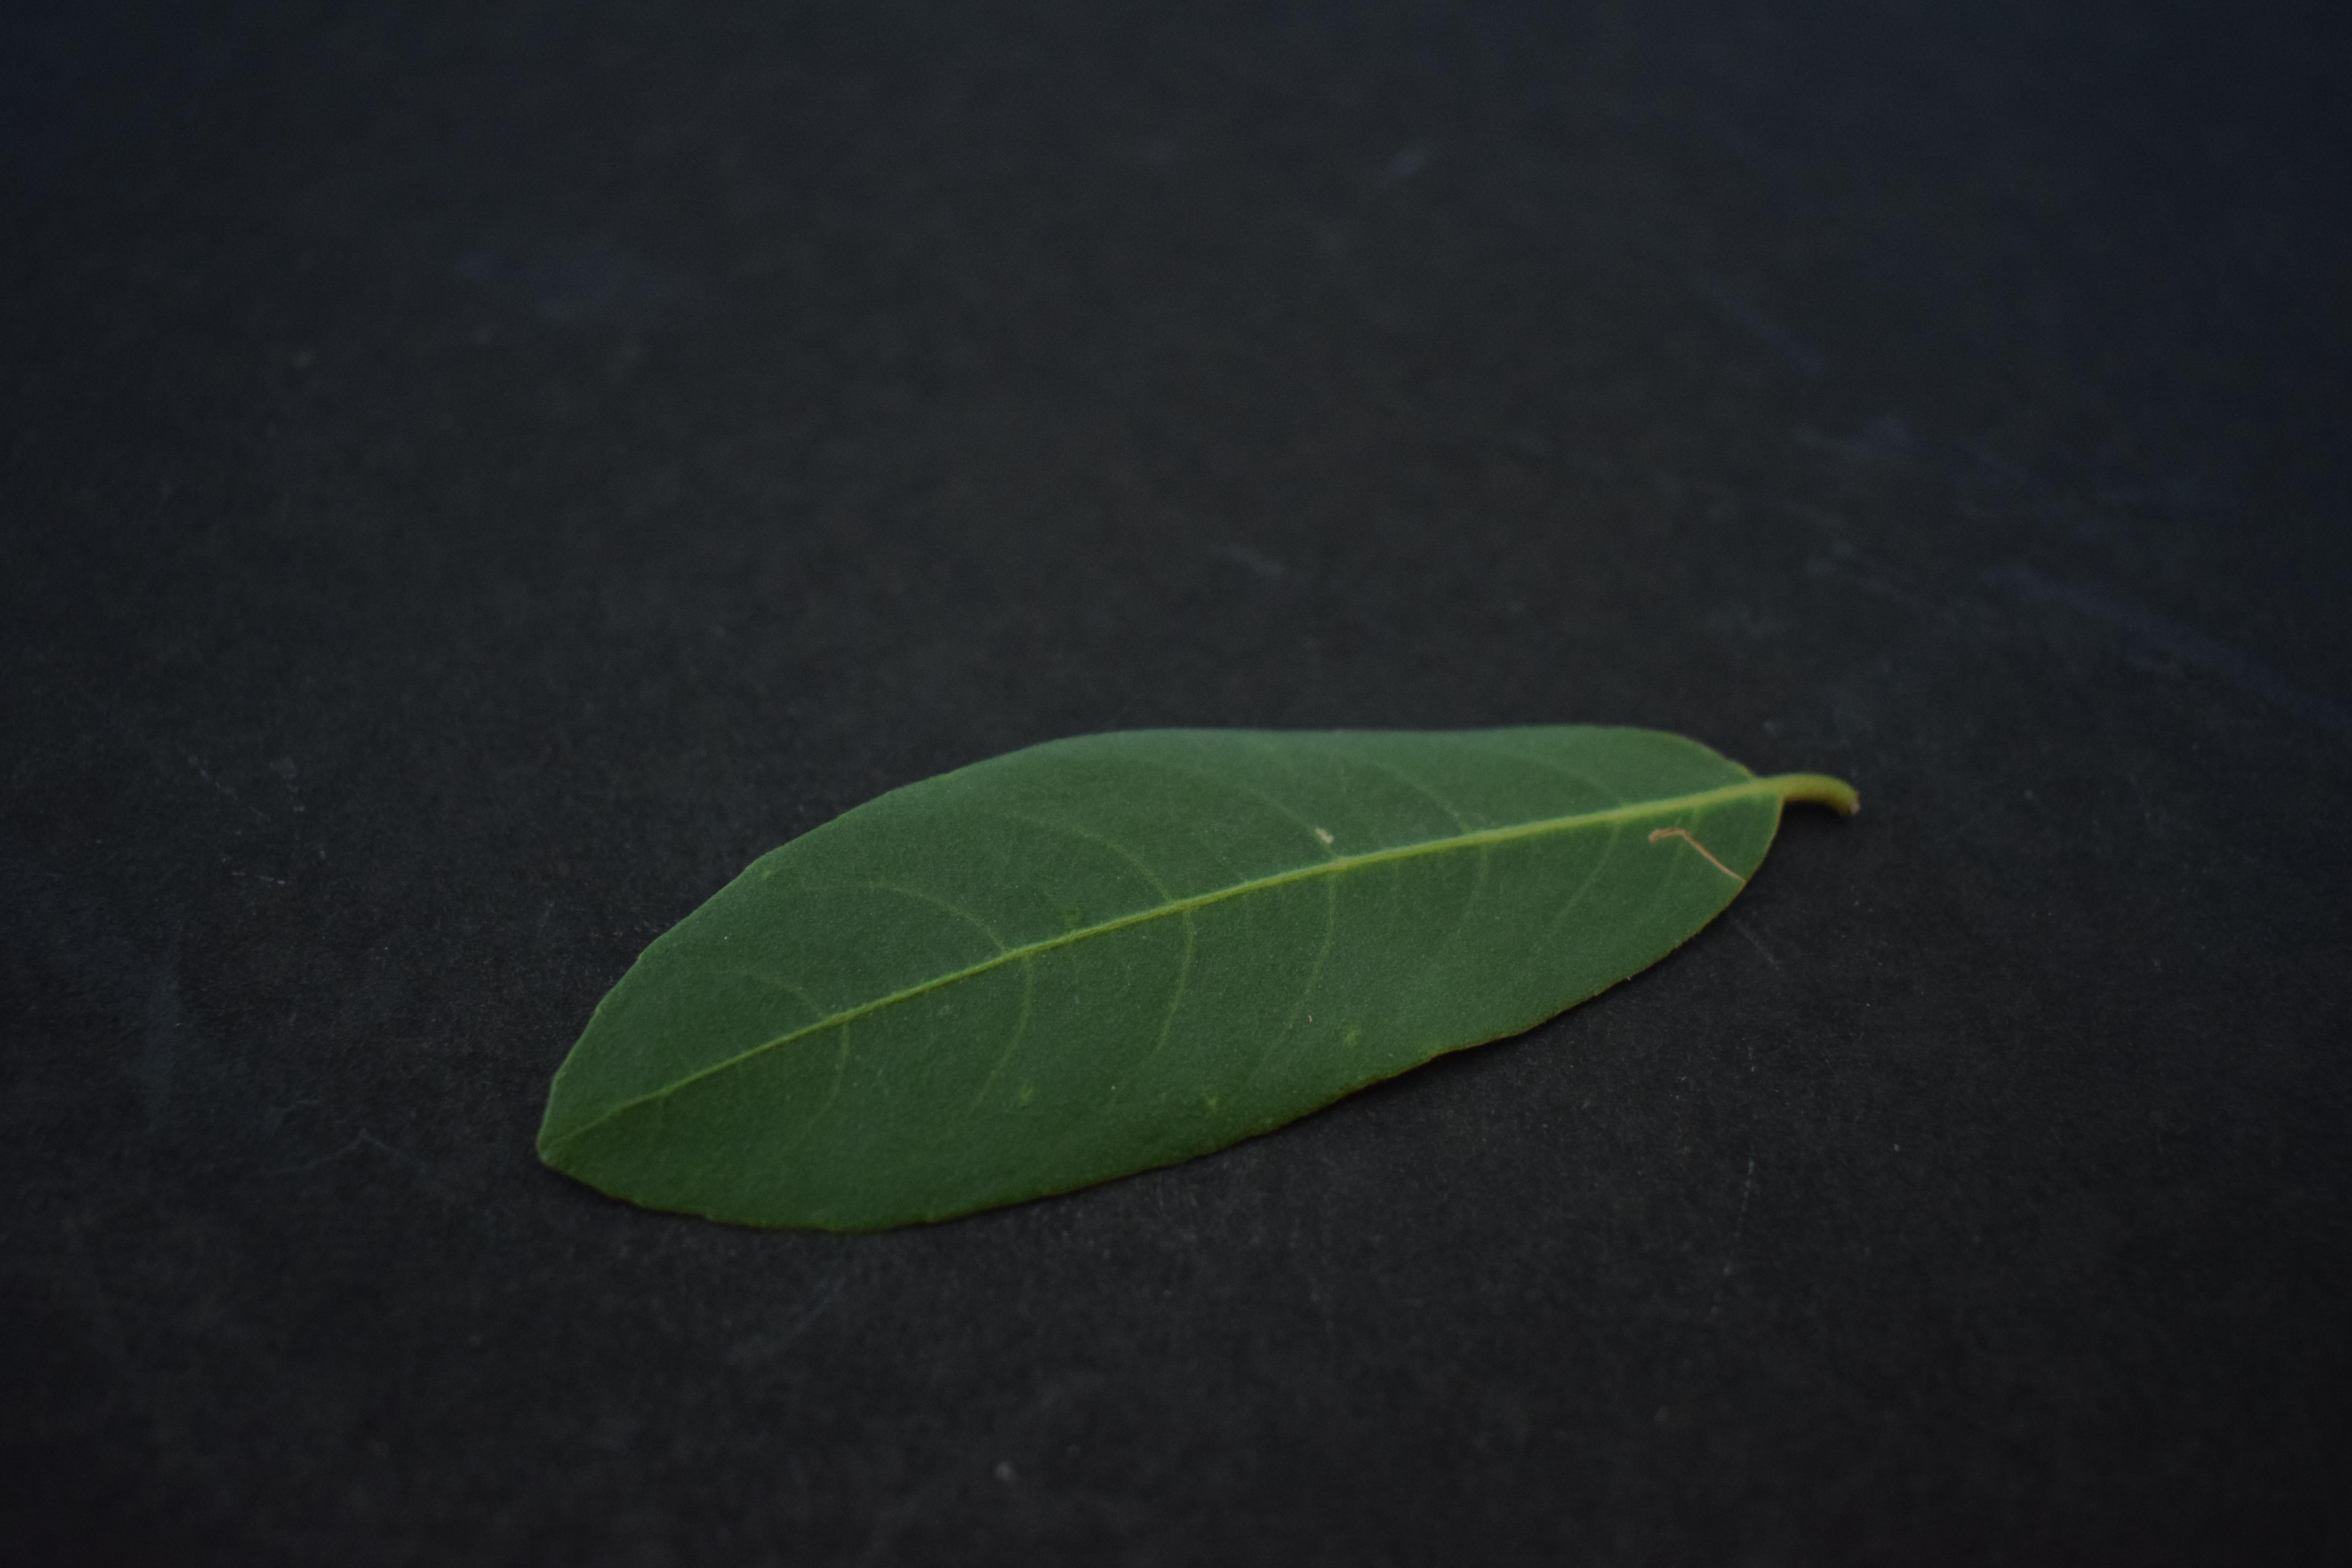
Plant species: Arjun